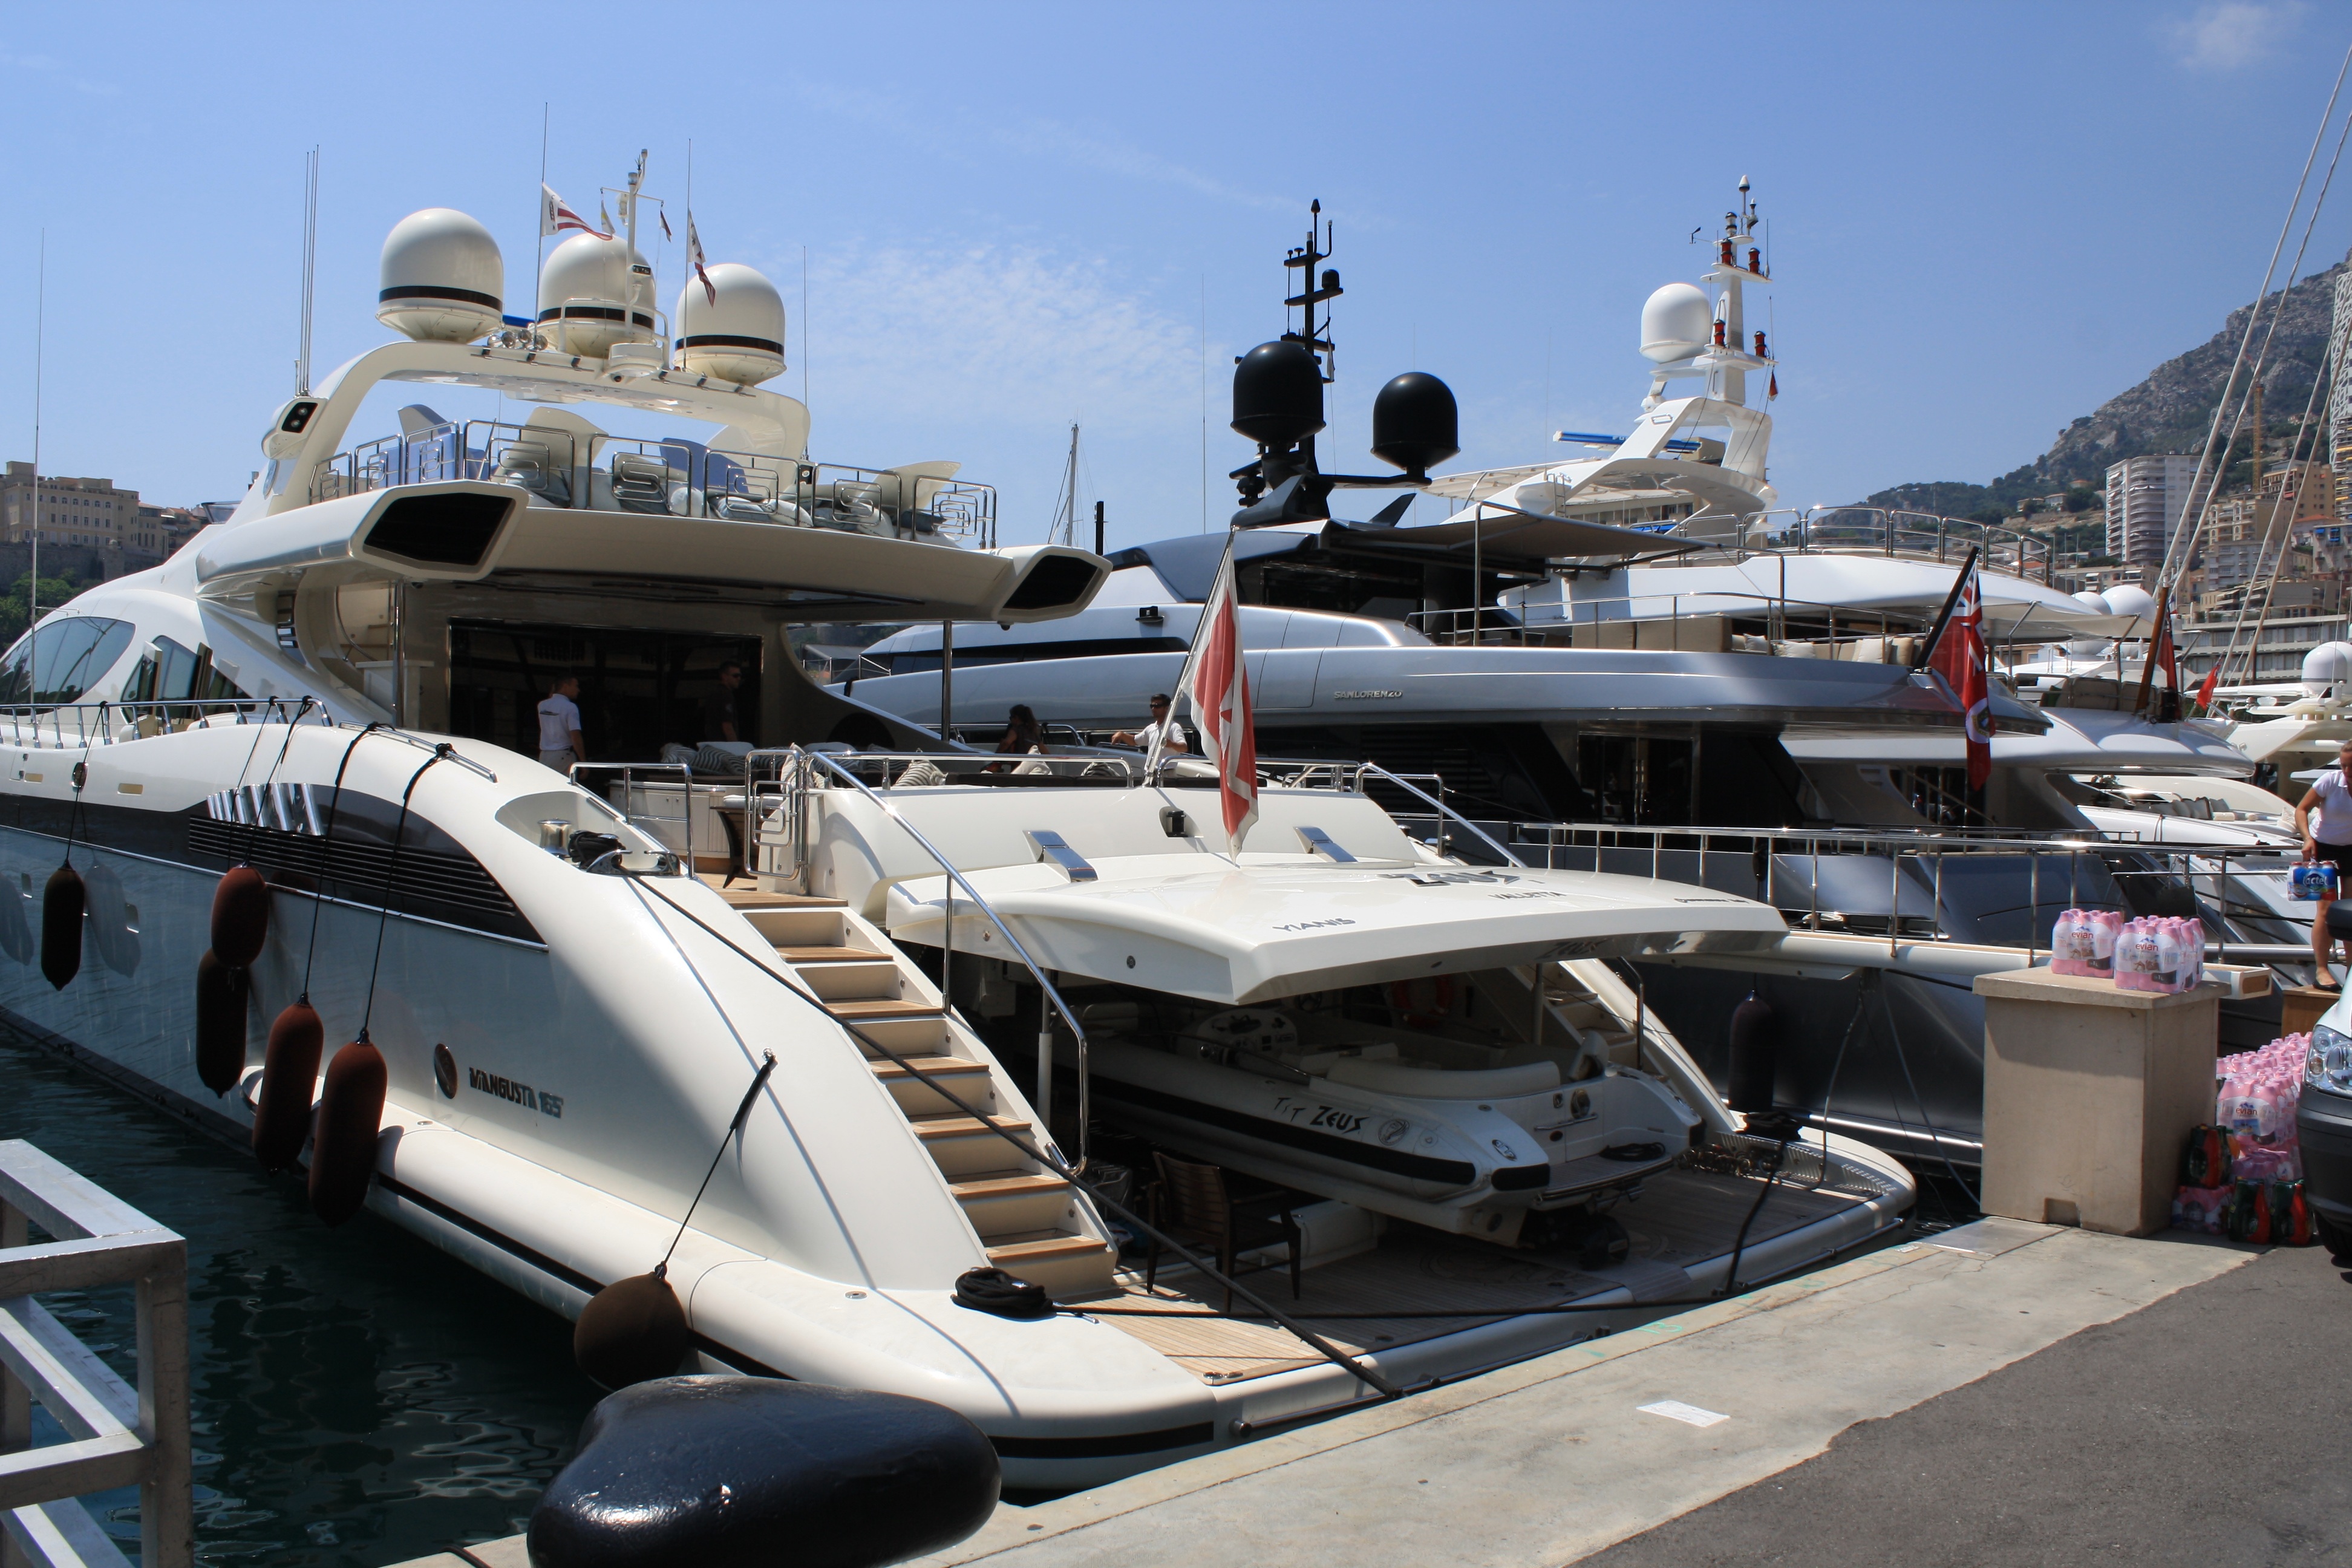
dock, boat, ship, vehicle, aviation, yacht, garage, marina, port, monaco, watercraft, passenger ship, luxury yacht, boat on the boat